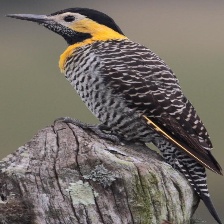
Species: CAMPO FLICKER
Scientific name: COLAPTES CAMPESTRIS